Rival Turf!

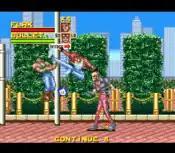
Flak is using his flying kick attack against Bullet, one of the weakest enemies in "Rival Turf!".

Jack Flak (Rick Norton in Japan) or "Oozie" Nelson (Douglas Bild in Japan) are selected in a one or two player mode, to defeat a plethora of enemies using punches, kicks and various weapons collected throughout the course of the game. Jack Flak is the hero who is out to rescue his girlfriend Heather, with the flying kick and the back drop as his specialty attacks. Oswald "Oozie" Nelson is a police officer who uses powerful professional wrestling moves.